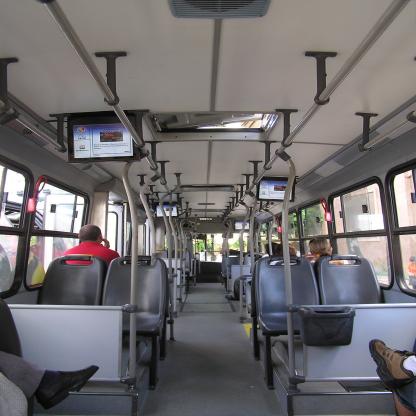
Scene: Indoor